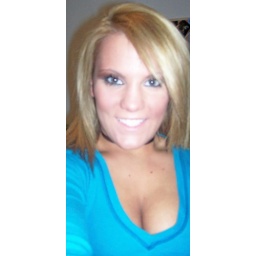
Me in my blue shirt